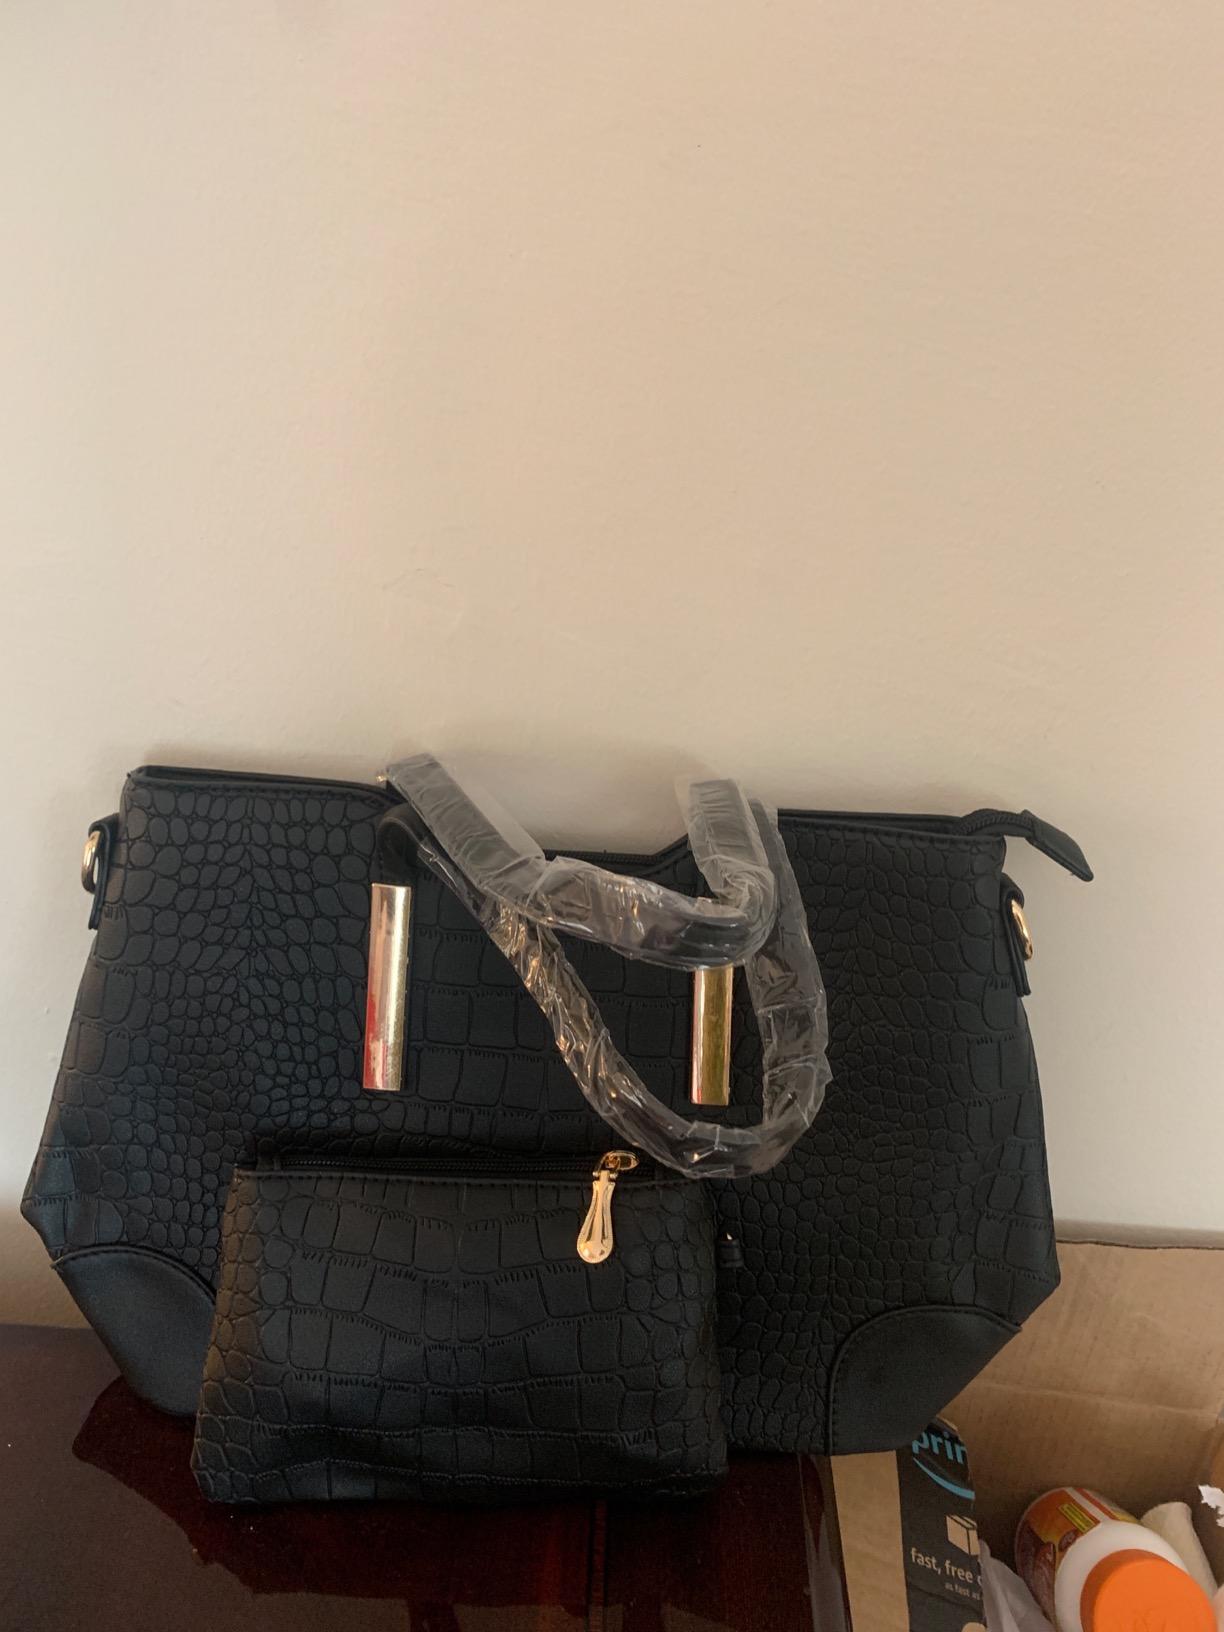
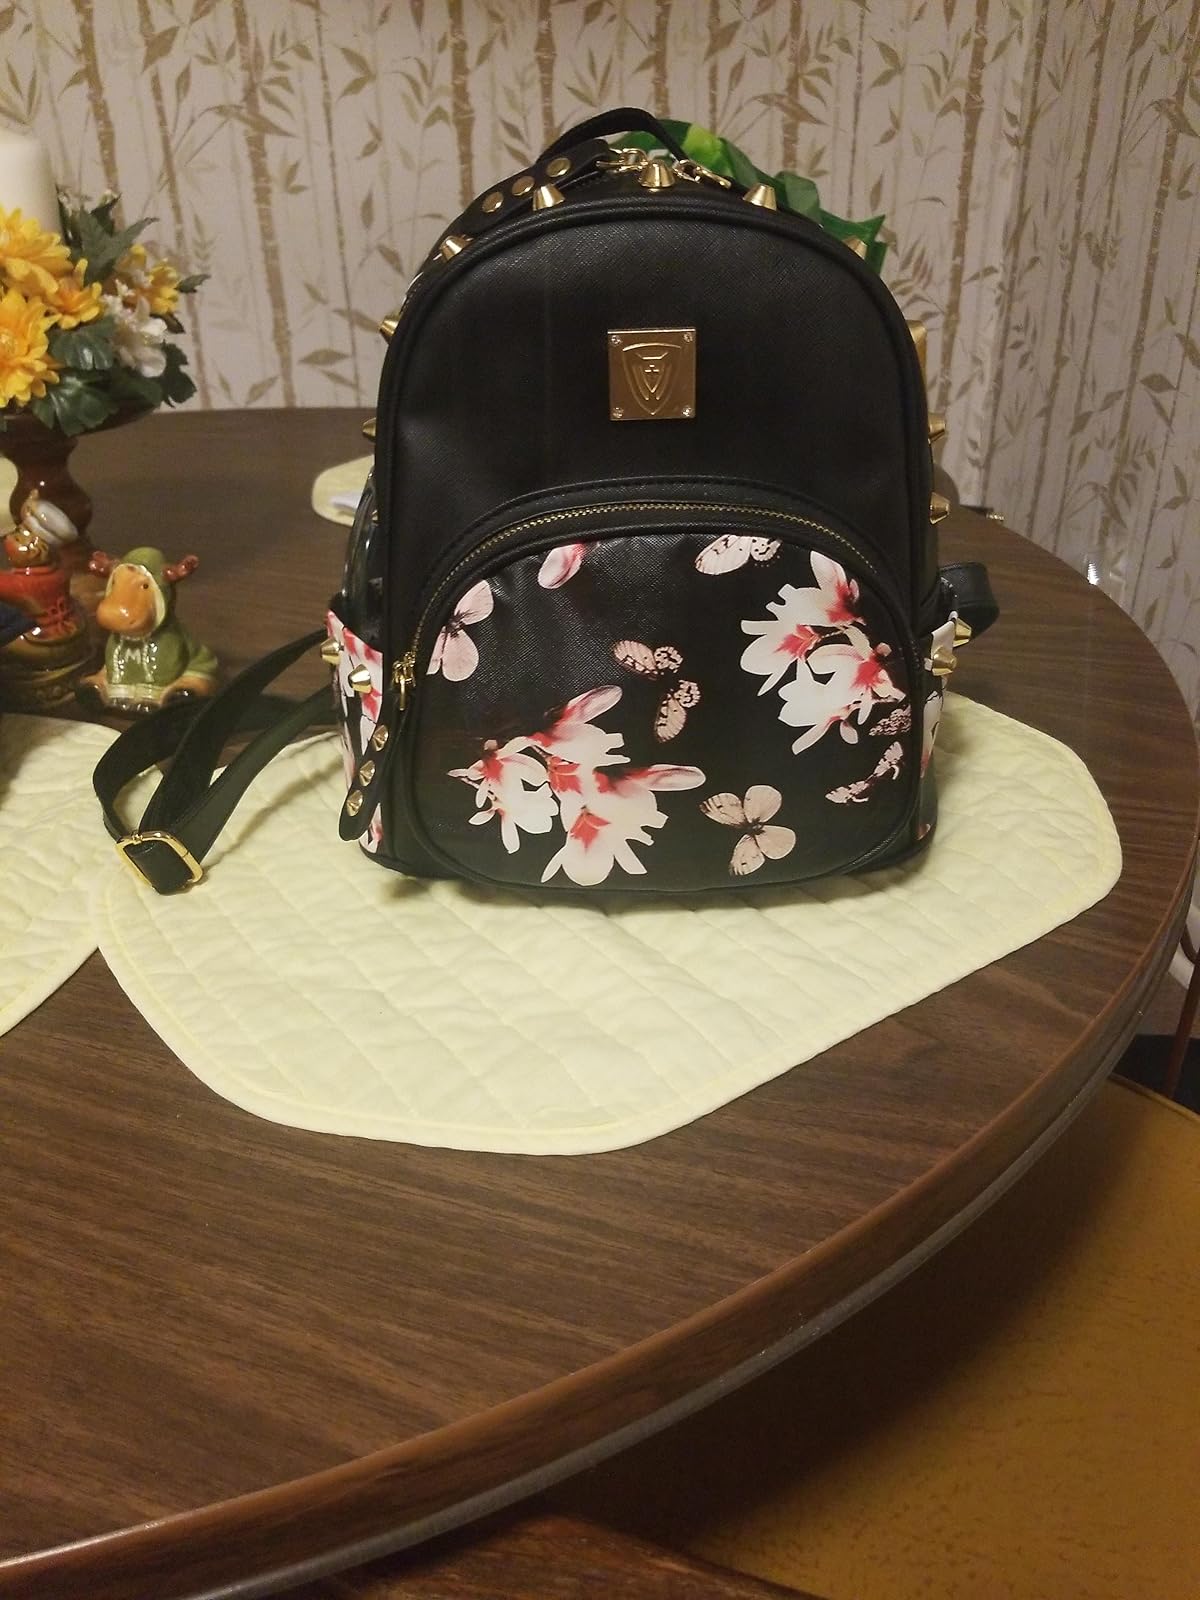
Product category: accessories_handbag
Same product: no